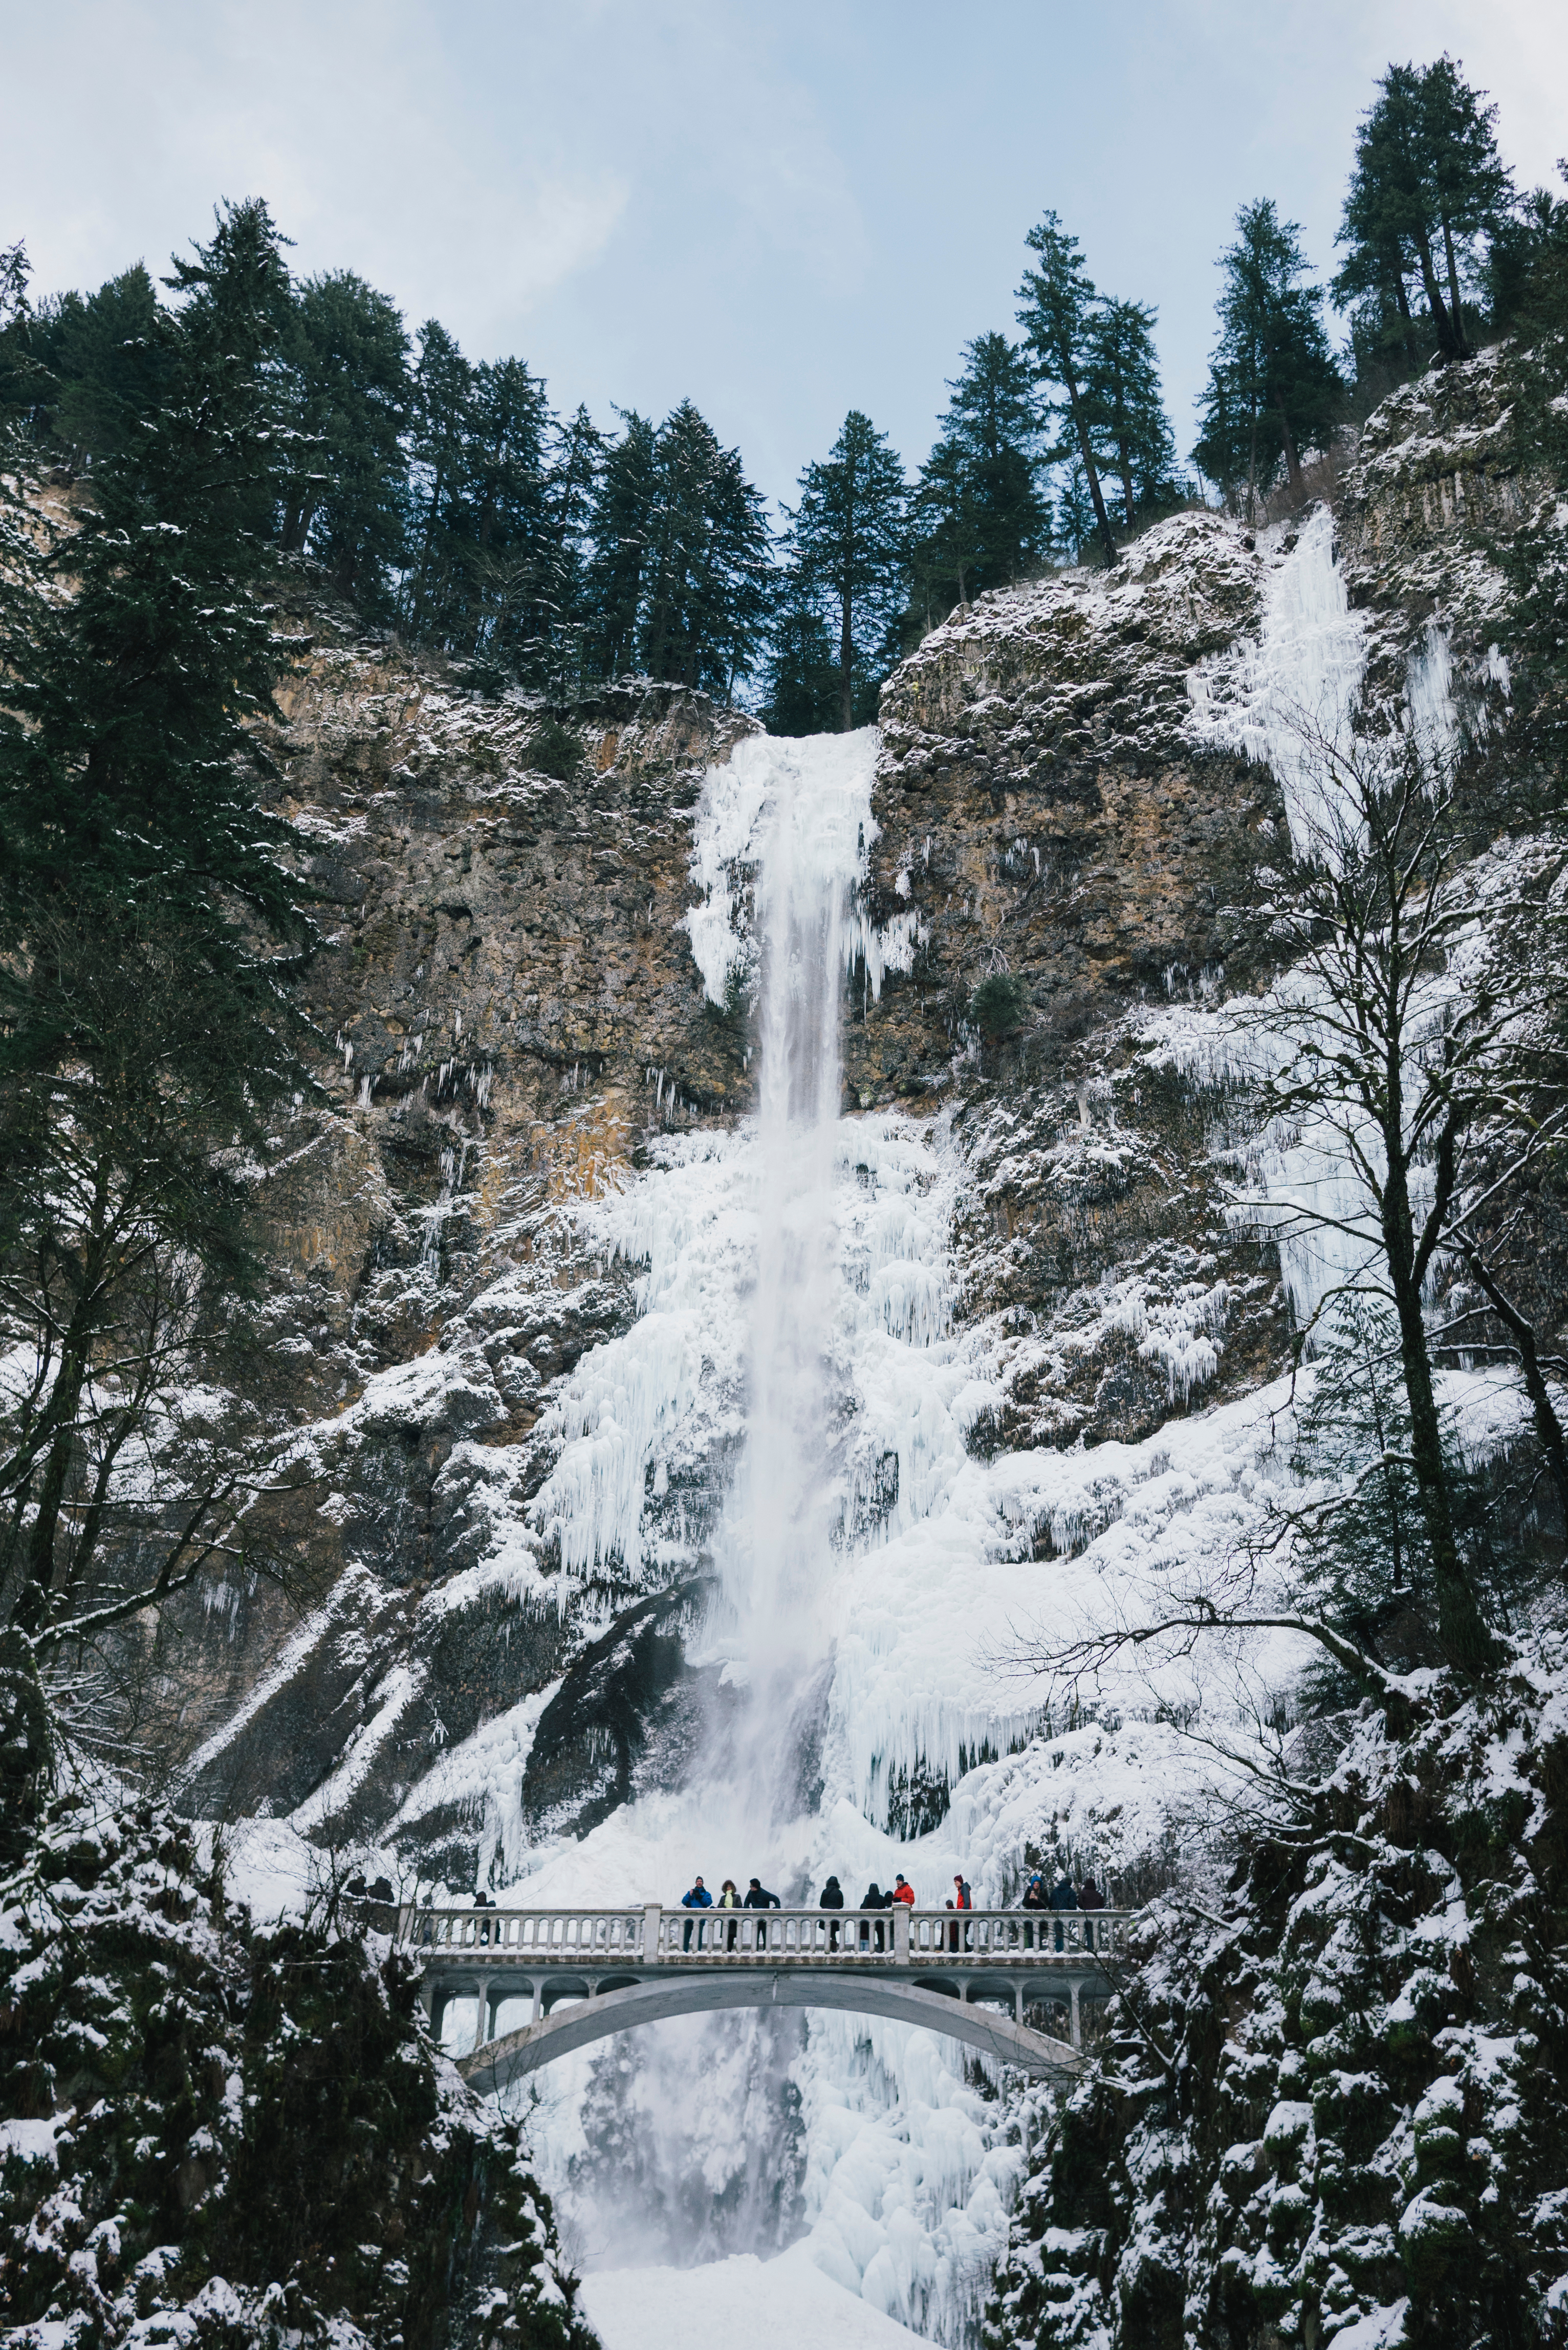
waterfall, mountain, snow, winter, ice, park, weather, frozen, season, water feature, geological phenomenon